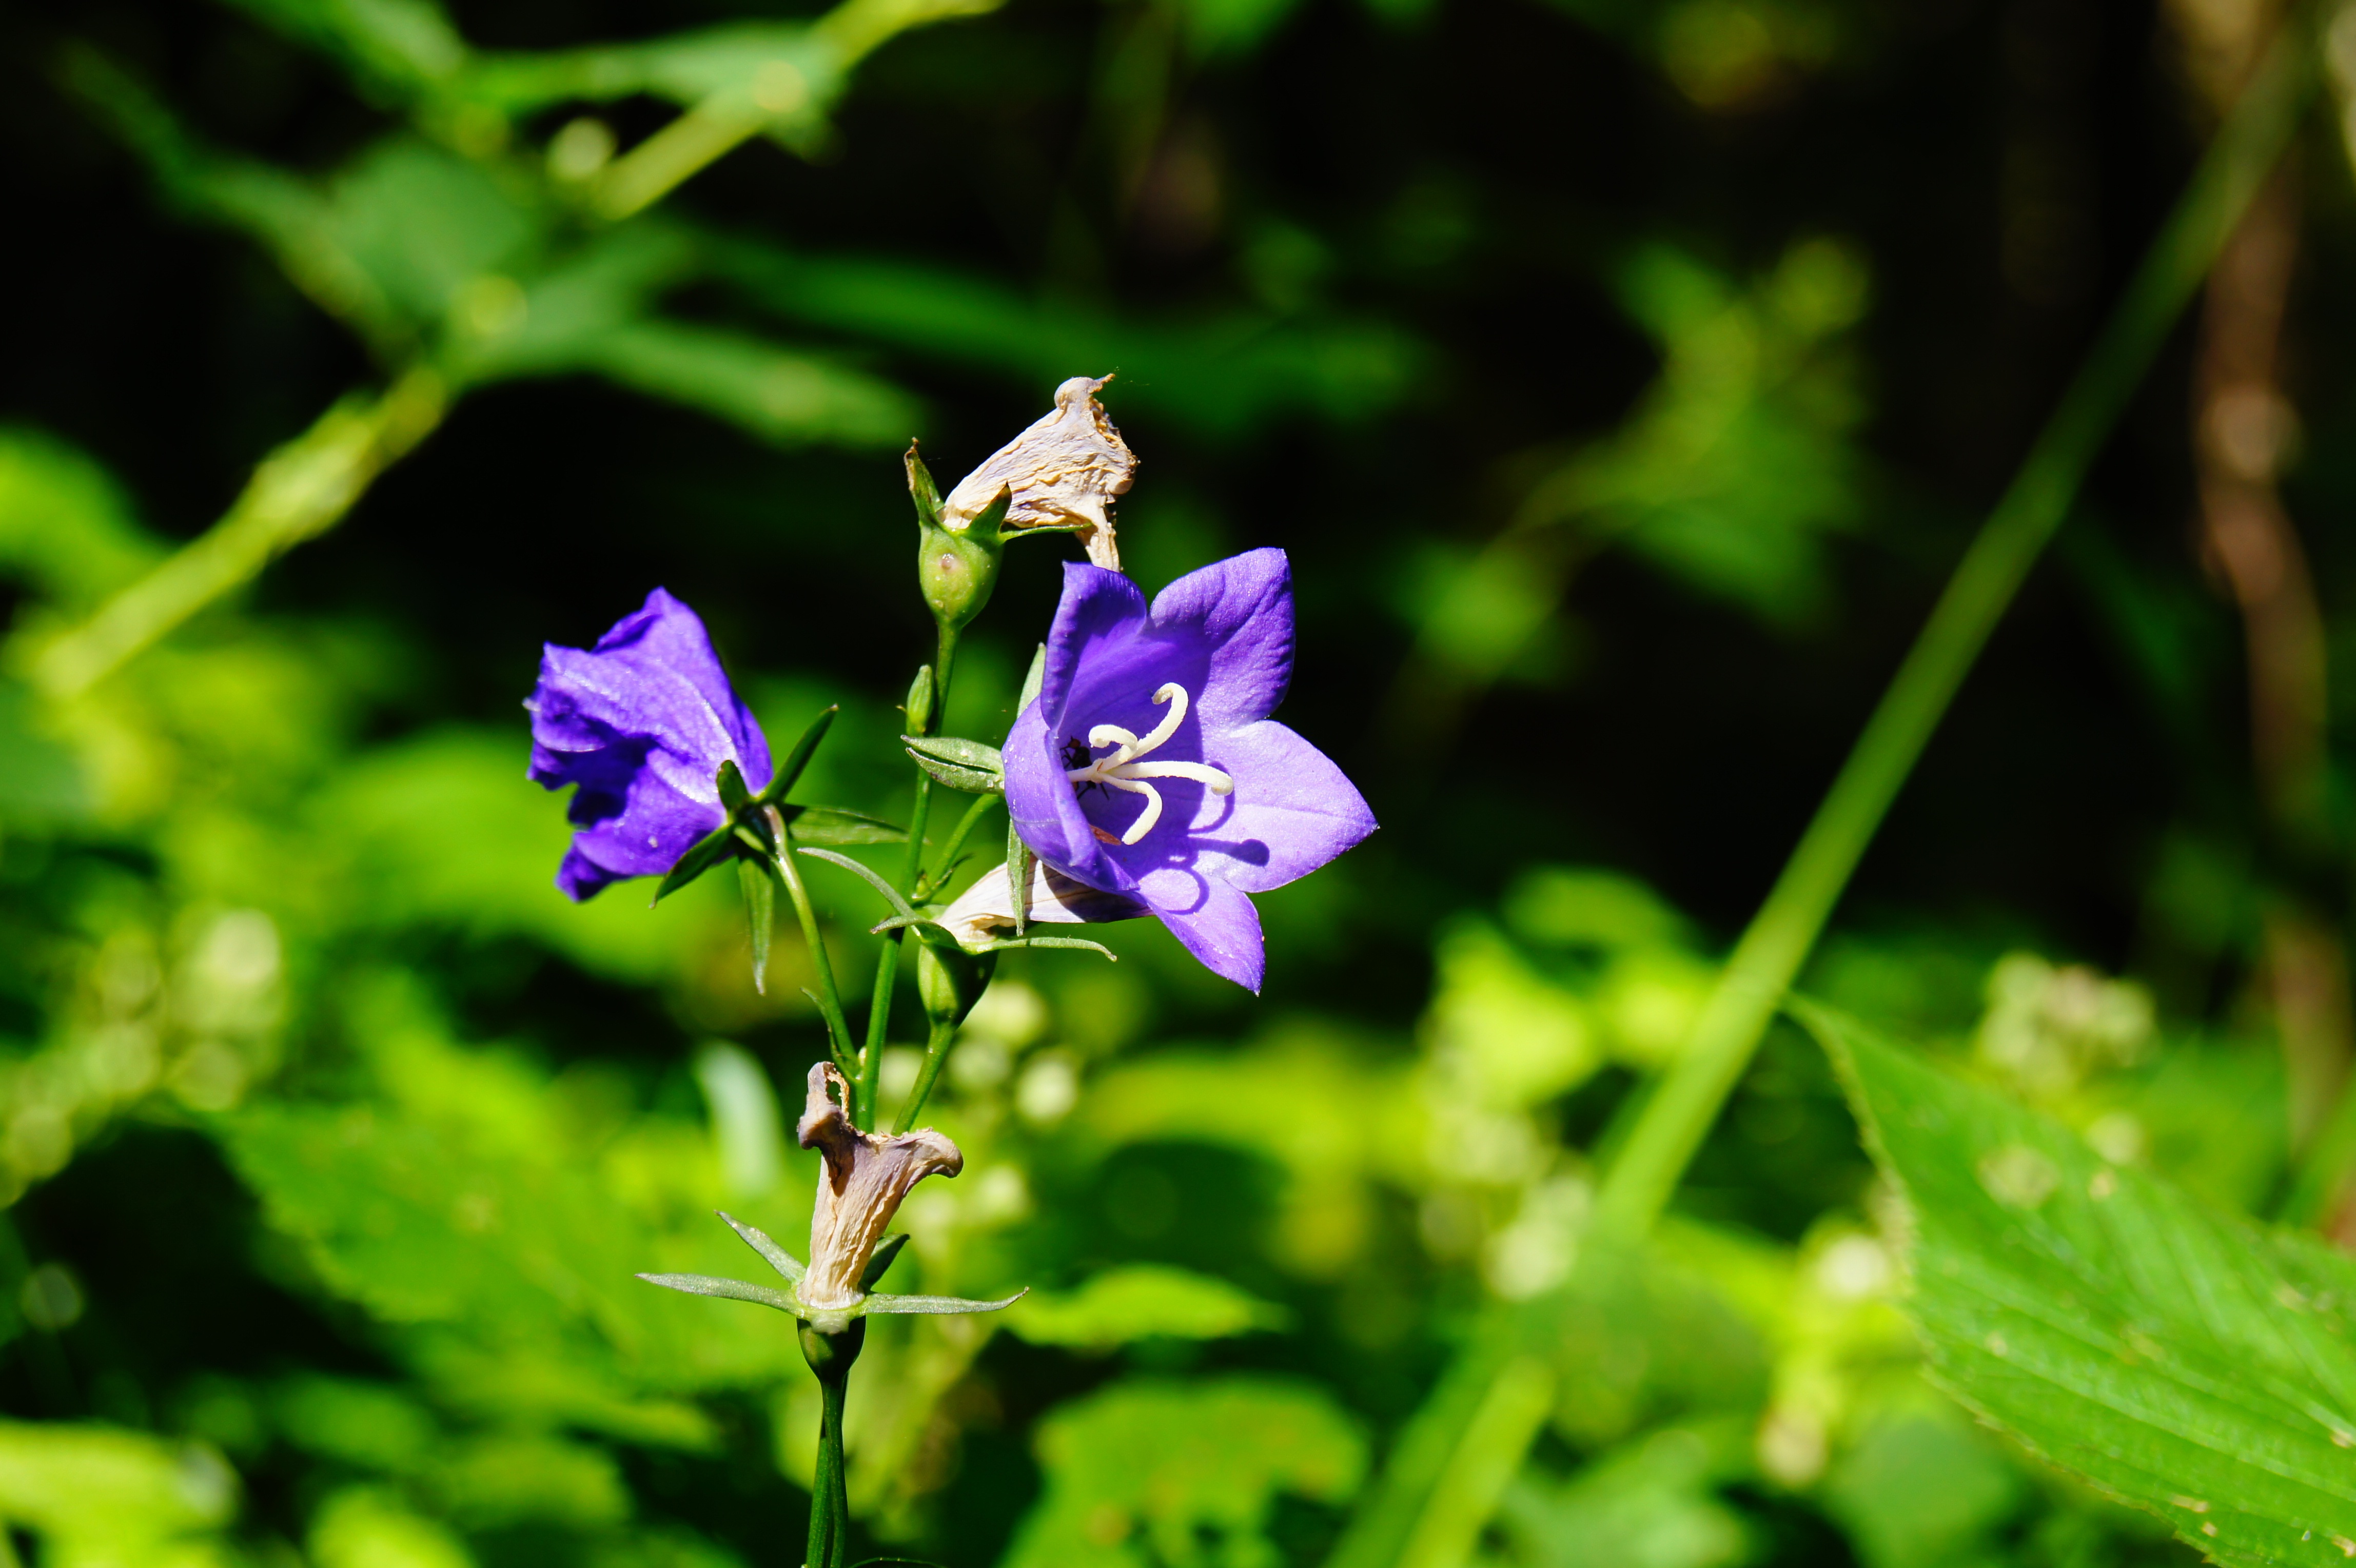
nature, plant, meadow, flower, purple, summer, green, botany, flora, wildflower, bellflower, macro photography, flowering plant, bellflower family, land plant, dayflower family